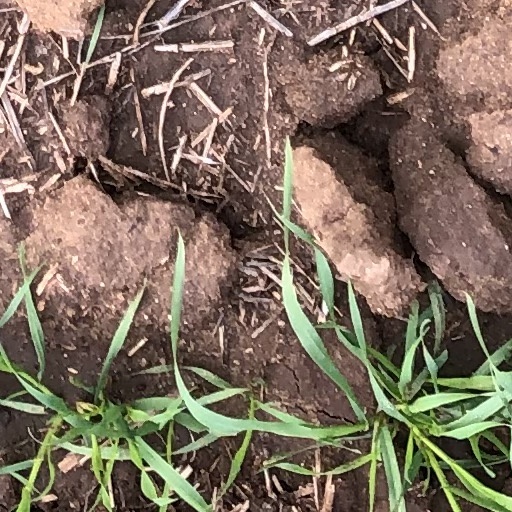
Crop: wheat